Black robin

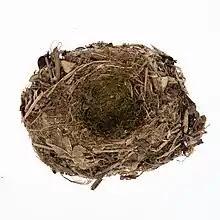
"Petroica traversi" nest from the collection of Auckland Museum

Black robins live in low-altitude scrub forest remnants. They are entirely insectivorous, feeding on the forest floor or on low branches, and preferring to nest in hollow trees and tree stumps. To shelter from the strong winds and rough seas around the islands, they frequent the lower branches of the forest, or in flat areas with deep litter layers. They prefer woody vegetation under the canopies of trees such as akeake.